Bear

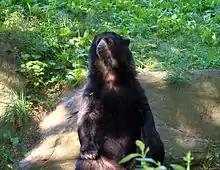
The spectacled bear is the only species found in South America.

Extant bears are found in sixty countries primarily in the Northern Hemisphere and are concentrated in Asia, North America, and Europe. An exception is the spectacled bear; native to South America, it inhabits the Andean region. The sun bear's range extends below the equator in Southeast Asia. The Atlas bear, a subspecies of the brown bear was distributed in North Africa from Morocco to Libya, but it became extinct around the 1870s.